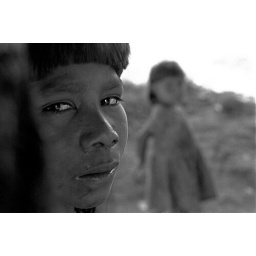
Xavante-boy in sao marco-reservation. the boys normally are curious and not afraid of journalists and photographers, the girls normally hide or run.